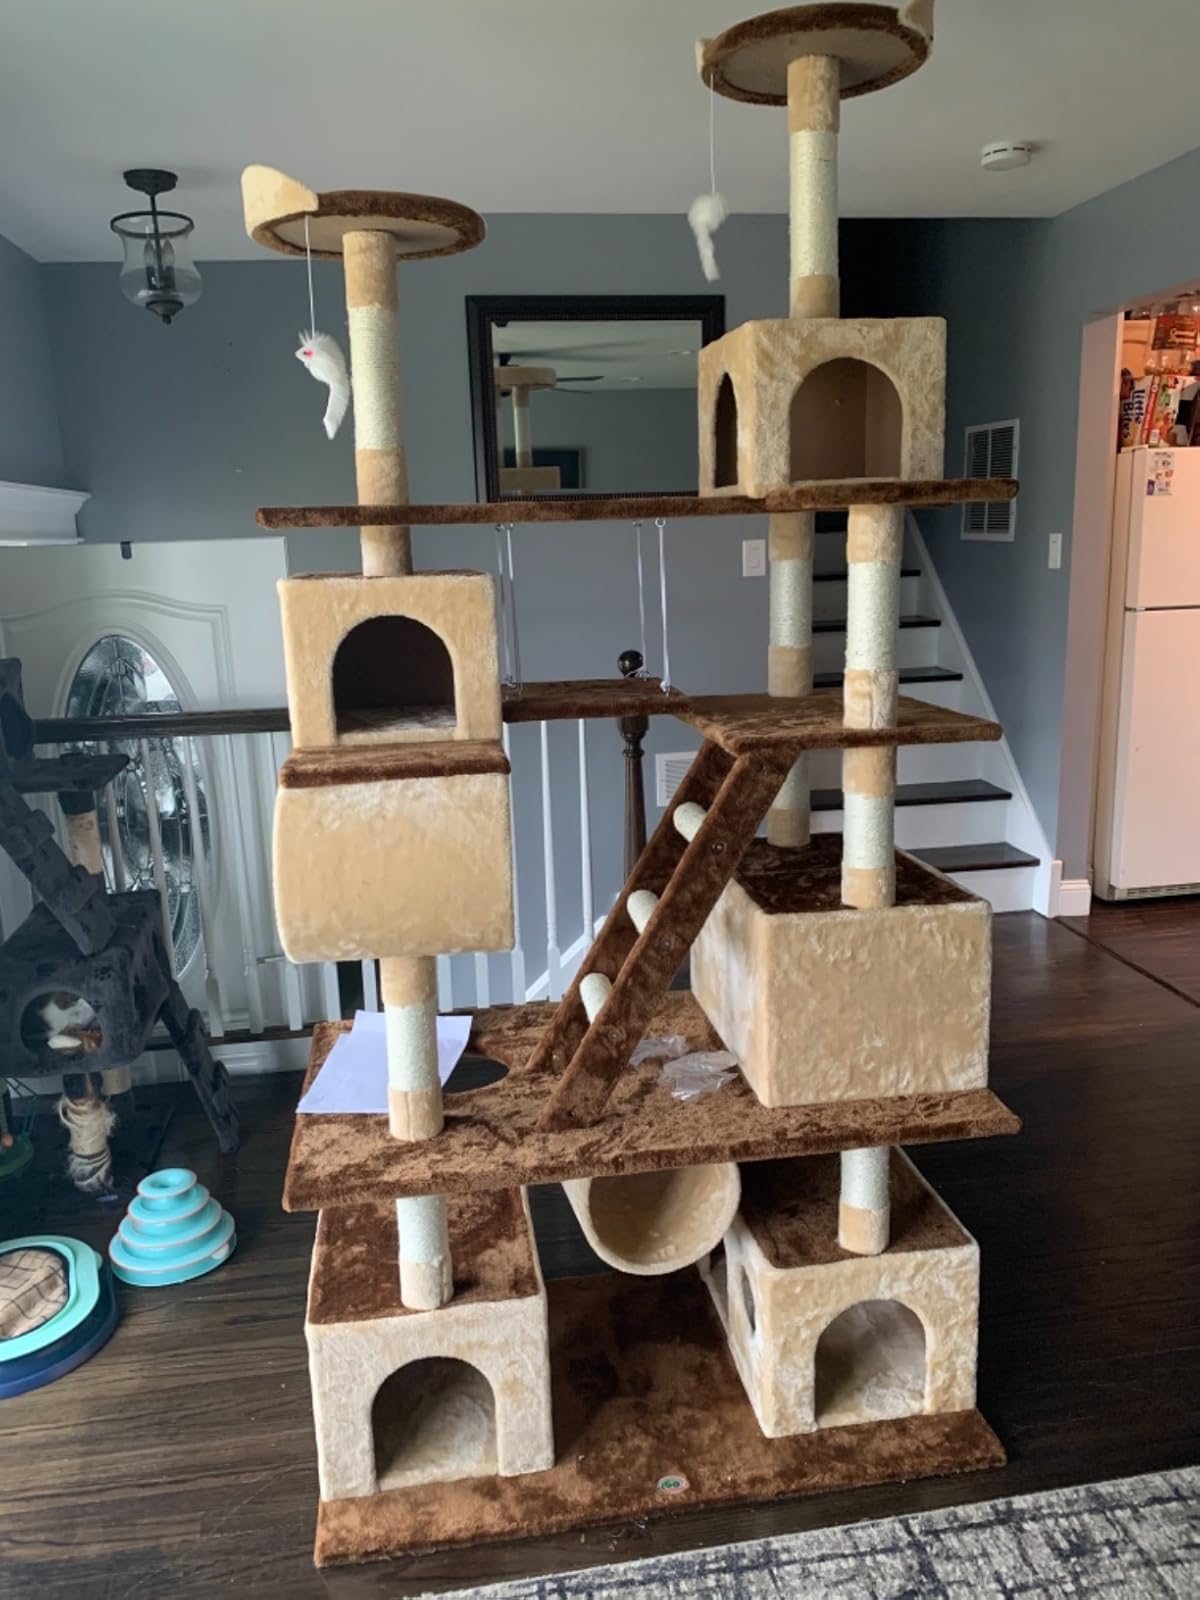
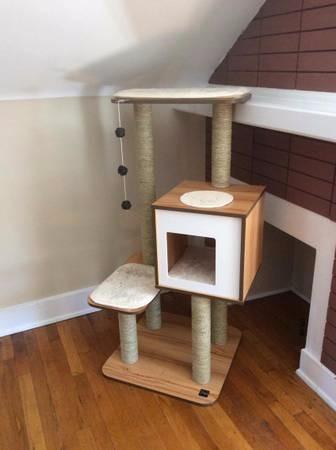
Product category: items_cat tree
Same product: no